List of twin towns and sister cities in Albania

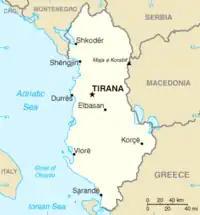
Map of Albania

This is a list of places in Albania which have standing links to local communities in other countries known as "town twinning" (usually in Europe) or "sister cities" (usually in the rest of the world).